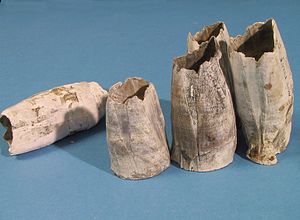
Fredensborg (skib) / Forliset
Langhalsene under skudebunden medvirkede til forliset.
Fredensborg var en fregat bygget af det Vestindisk-guineisk Kompagni i København i 1752 eller 1753. Skibet blev døbt Cron Prindz Christian efter prinsen, der senere blev kong Christian 7. Fregatten blev sat ind i trekantsfart i slavehandelen. Handelen blev efterhånden begrænset til Caribien, som skibet sejlede til indtil 1756, hvor Vestindisk-guineisk Kompagni overtog driften. Ved den lejlighed blev skibet omdøbt til Fredensborg, opkaldt efter et af de dansk-norske forter på den afrikanske Guldkyst. og kom under kaptajn Espen Kiønigs kommando. Den 1. december 1768 sank Fredensborg i en storm ud for Tromøy ved Arendal i Norge. Vraget blev fundet af dykkere i september 1974, 206 år efter forliset.